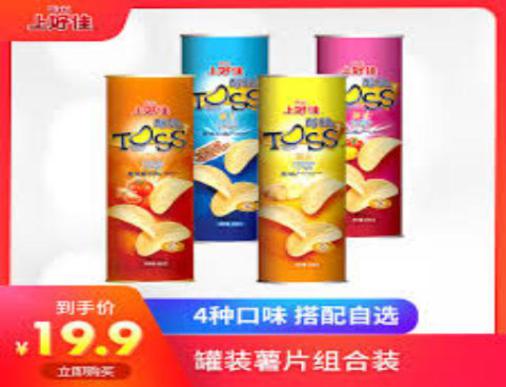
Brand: liwayway
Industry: Food